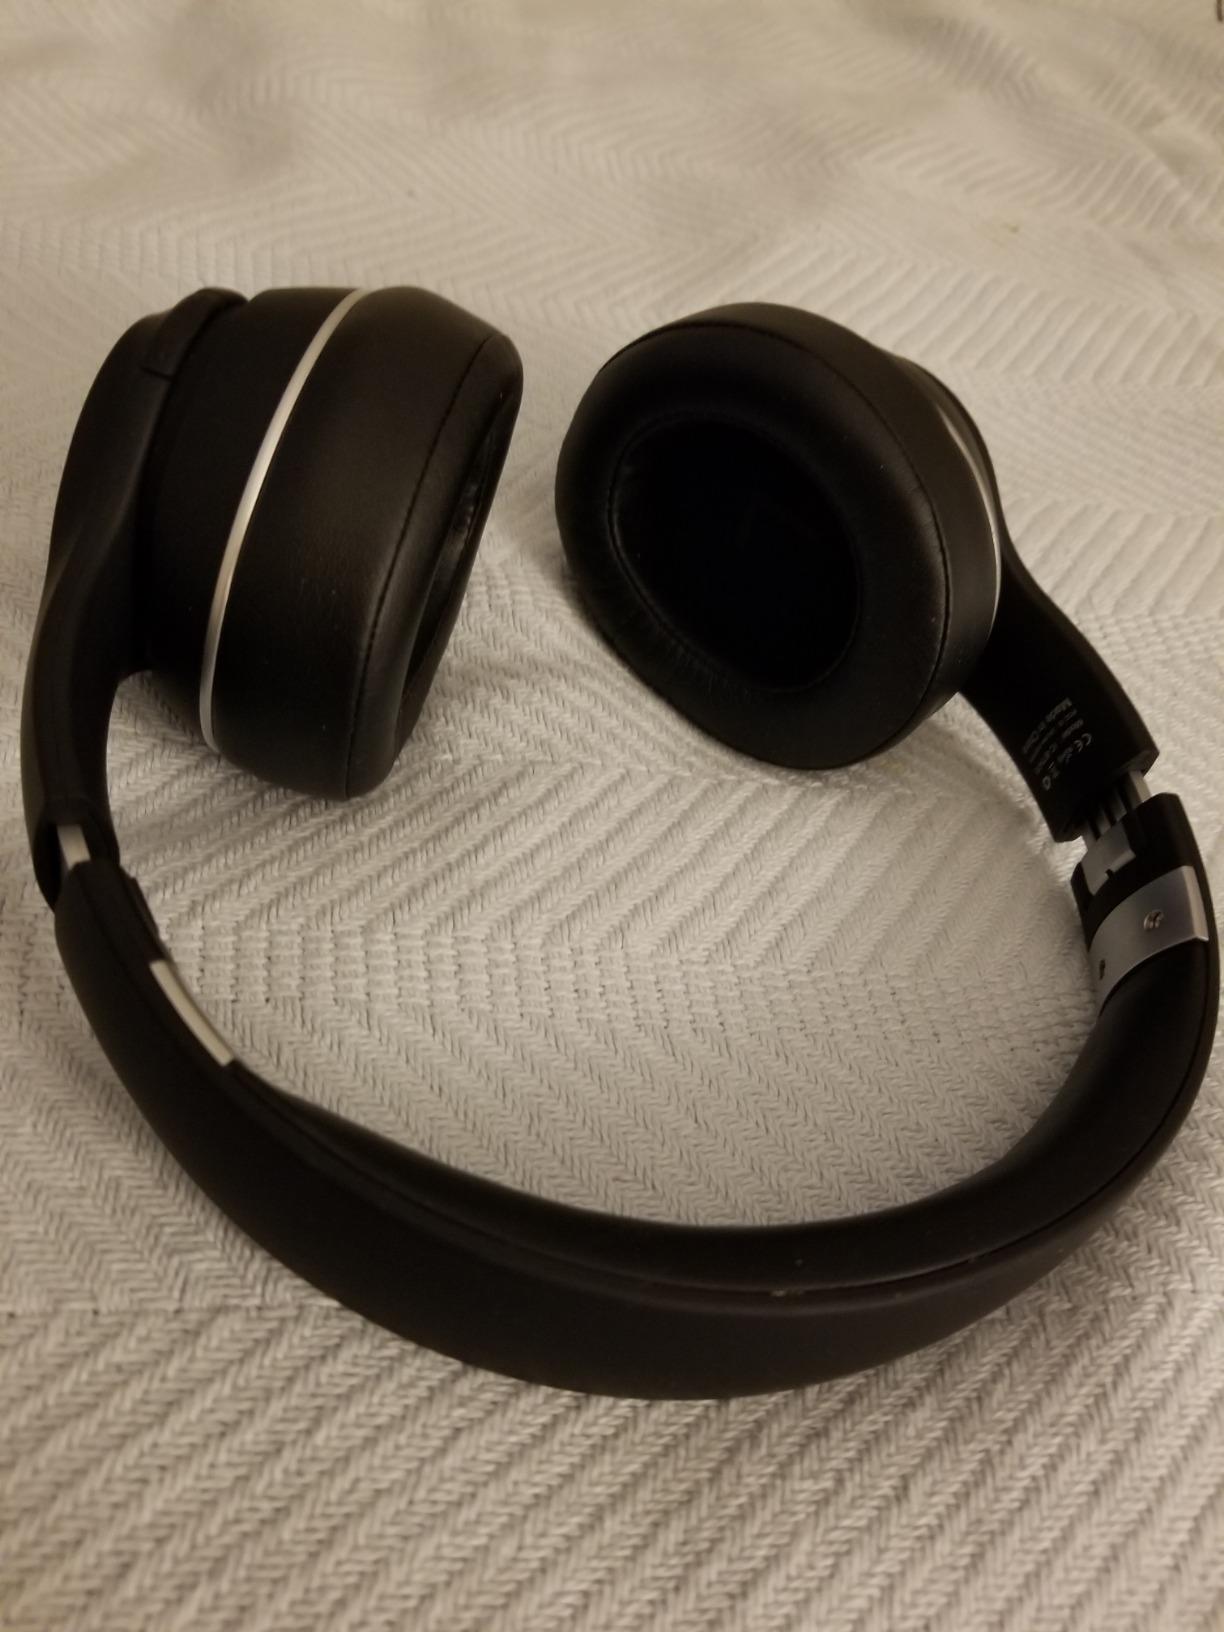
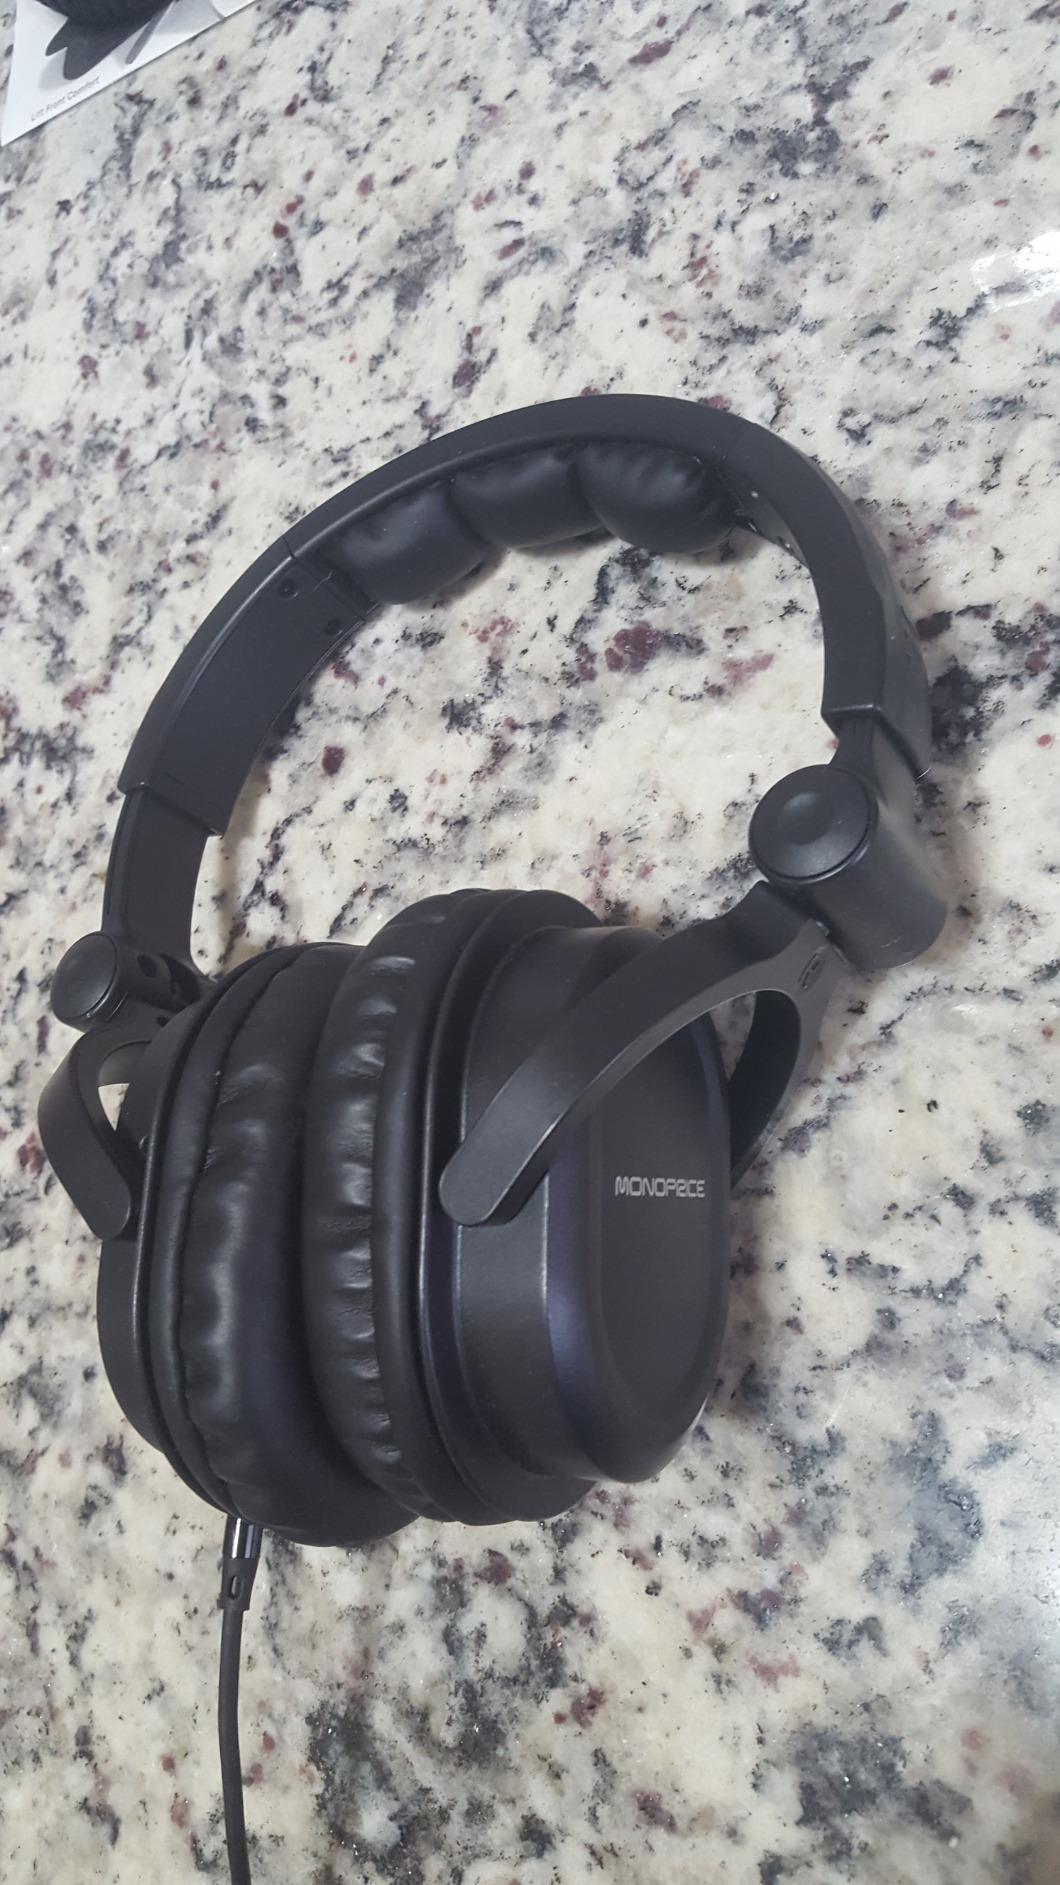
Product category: headphones
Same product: no